Oye Gureje

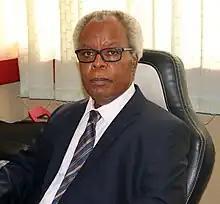
Oye Gureje in 2021

Oyewusi Gureje, NNOM (born in 1952) is a Nigerian psychiatrist at the University of Ibadan, Nigeria and Director at the World Health Organization Collaborating Centre for Research and Training in Mental Health, Neurosciences, Drug and Alcohol Abuse in the institution. He is also a Professor Extraordinary at the Department of Psychiatry, Stellenbosch University, South Africa. He is best known for his work on epidemiology, nosology and global mental health and as one of the leading voices on mental health service and policy development in Africa.